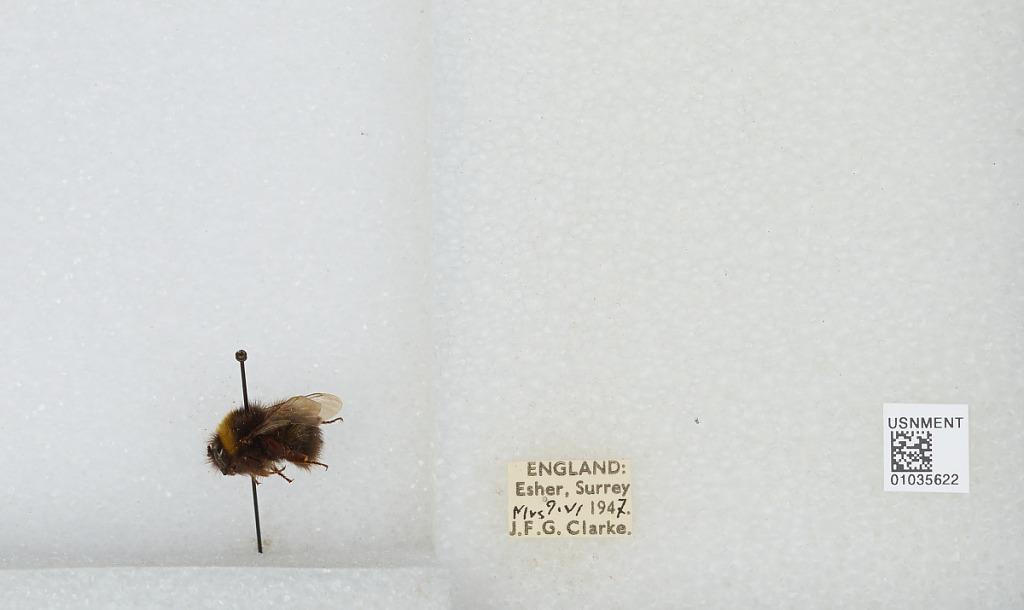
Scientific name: Bombus (Pyrobombus) pratorum (Linnaeus)
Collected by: J. Clarke
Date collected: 1947-6-9
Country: United Kingdom
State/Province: England
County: Surrey
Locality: Esher
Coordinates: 51.3691, -0.365